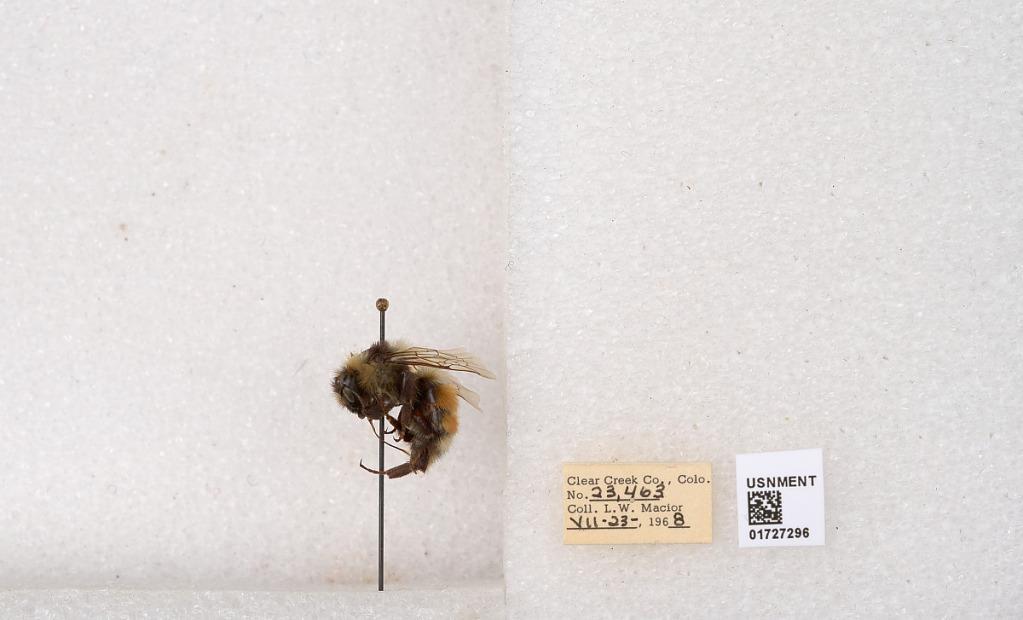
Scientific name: Bombus (Pyrobombus) sylvicola Kirby
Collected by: L. Macior
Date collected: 1968-7-23
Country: United States
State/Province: Colorado
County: Clear Creek
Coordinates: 39.6891, -105.644